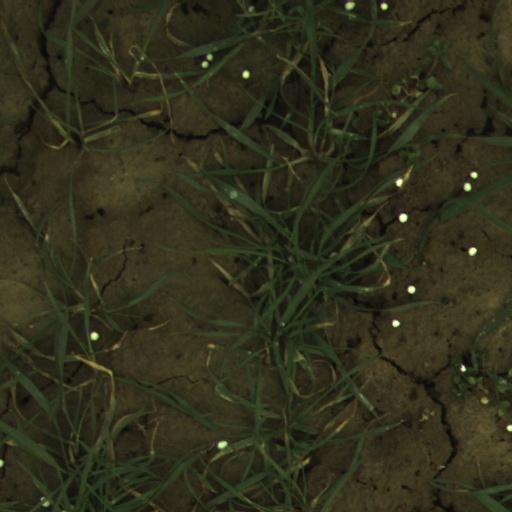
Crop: wheat